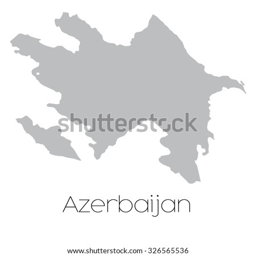
a map of the country